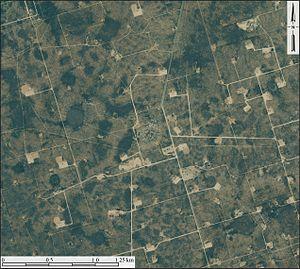
Le cratère d'Odessa est un cratère d'impact situé dans le Comté d'Ector au Texas, au sud-ouest de la ville d'Odessa.